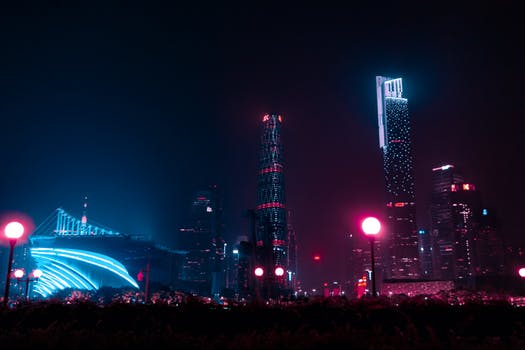
Label: No Watermark